Guildford Guildhall

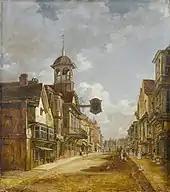
Guildford High Street, including the Guildhall, circa 1828.

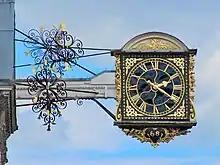
The gilded outer casing of the Guildhall clock is dated 1683

The Guildhall, which initially accommodated a market hall on the ground floor and a courtroom on the first floor, was built around 1550. It was substantially remodelled with a new facade and a new council chamber being installed on the first floor in 1683. The external design involved three doors on the ground floor, three mullion windows flanked by Ionic order pilasters augmented by a balcony with iron railings on the first floor and an ornamental cupola on the roof. The projecting clock, erected at that time, was presented to the council by a London clockmaker, John Aylward, in return for being allowed to trade in the borough.